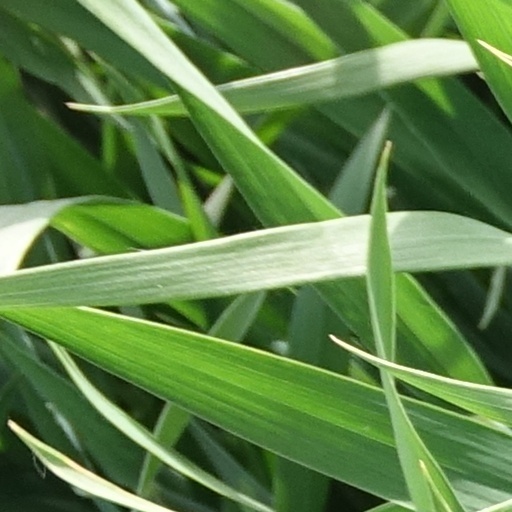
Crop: wheat